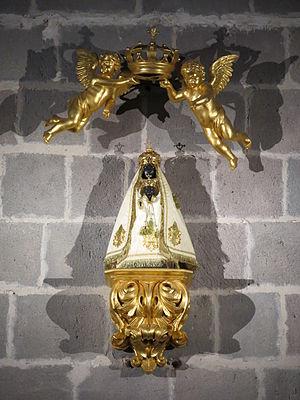
La Vierge Noire de Notre-Dame de Vassivière dans la chapelle de Notre-Dame de Vassivière (Puy-de-Dôme).
La Chapelle Notre-Dame de Vassivière est une chapelle construite au XVIᵉ siècle à 8 km du centre de la commune de Besse-et-Saint-Anastaise, dans le département français du Puy-de-Dôme.